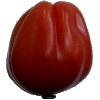
Label: Tomato Heart 1